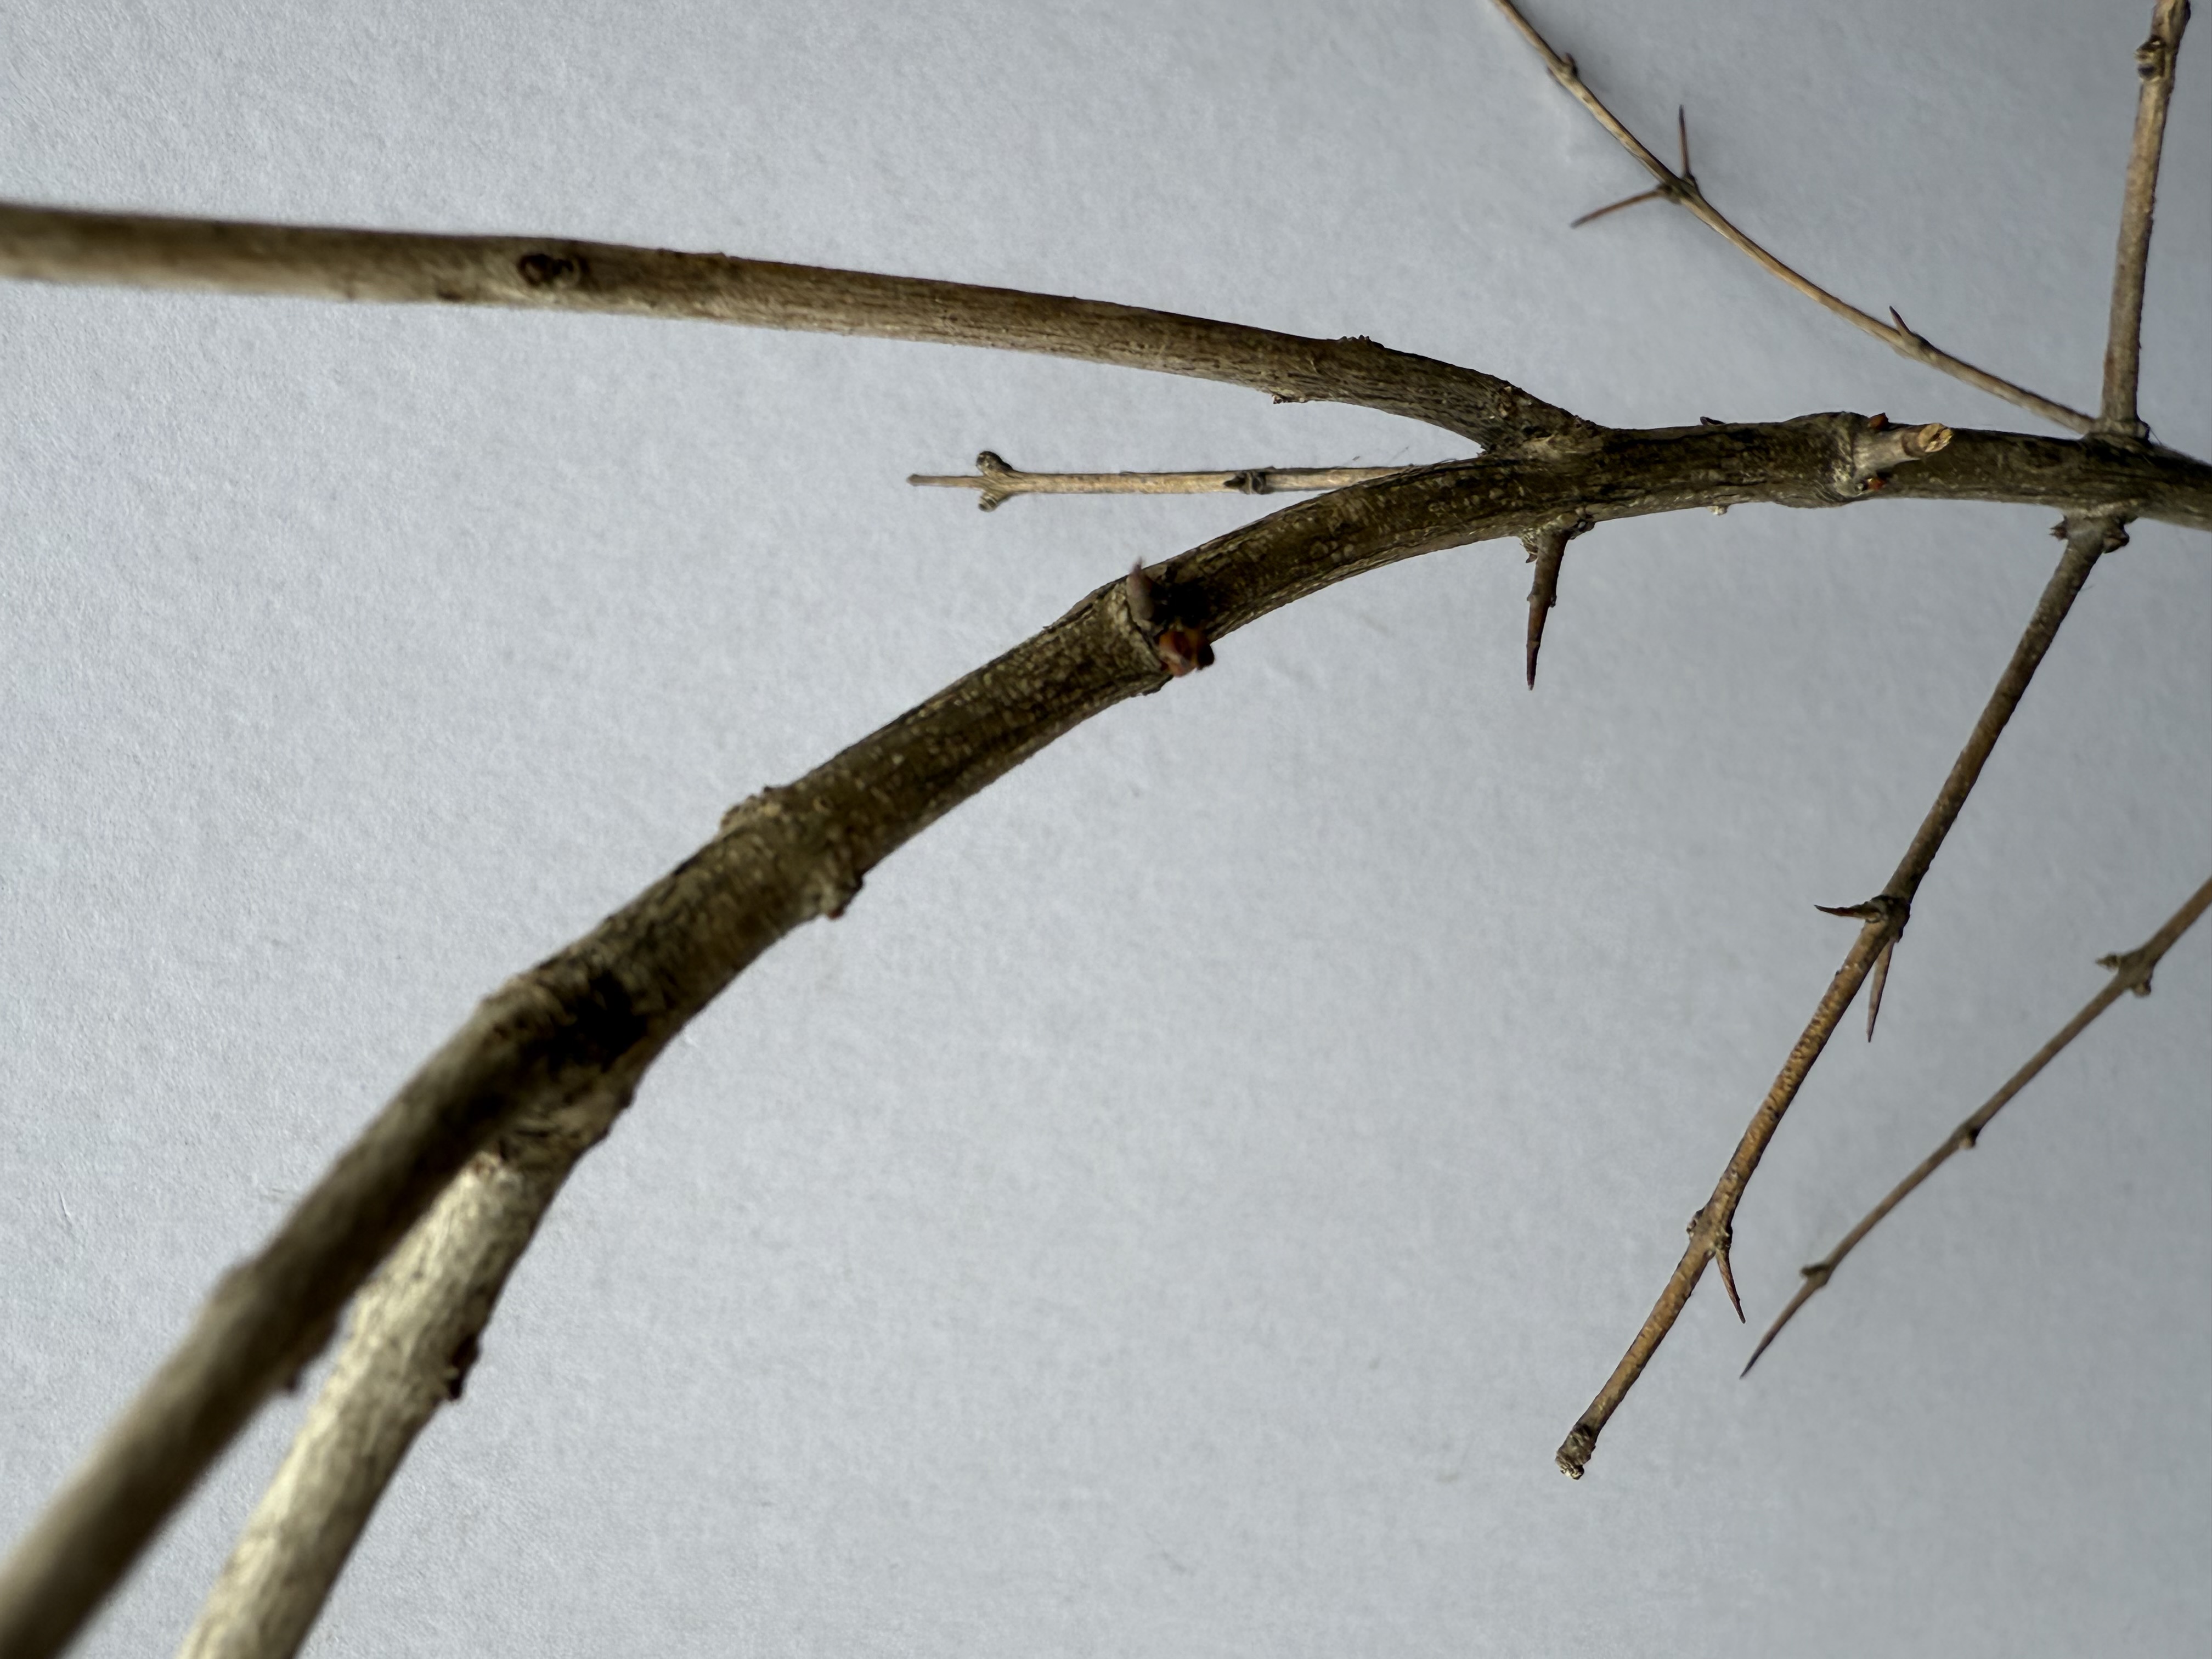
Variety: Pomegranate